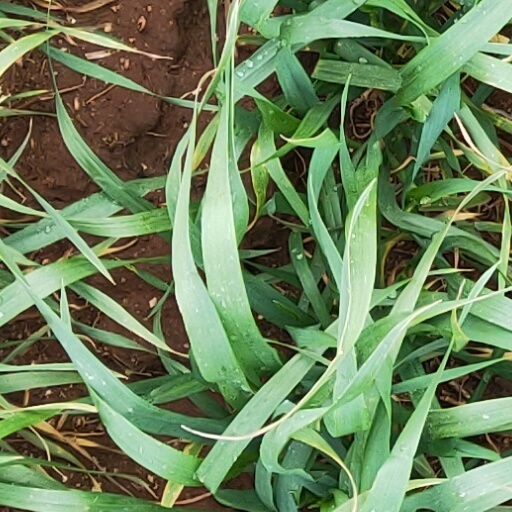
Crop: wheat